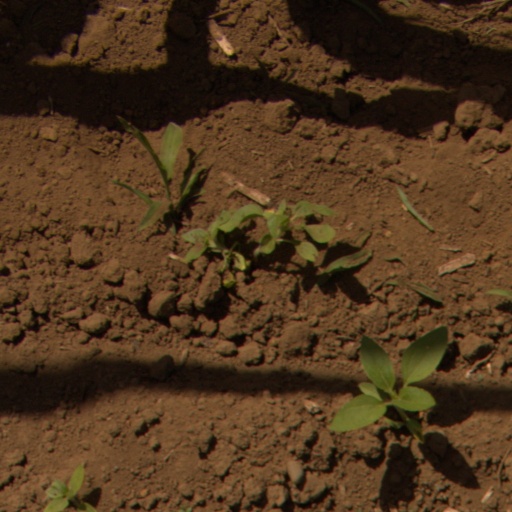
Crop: Jerusalem artichoke